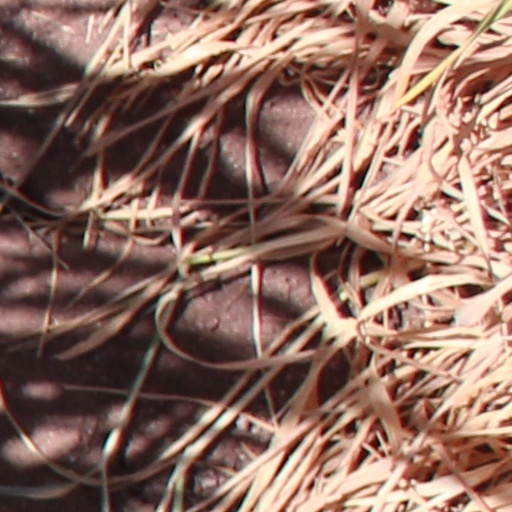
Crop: wheat